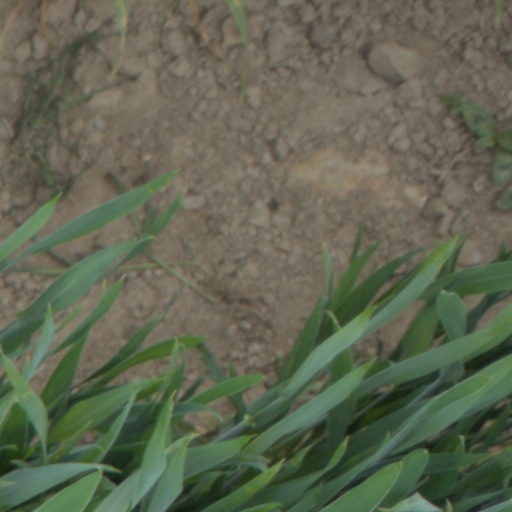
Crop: wheat